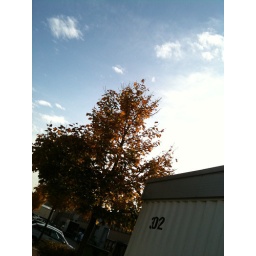
No black and white in blue